Dry suit

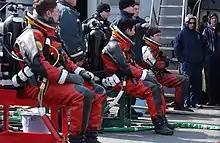
U.S. Navy divers in contamination dry suits preparing to dive

A dry suit or drysuit provides the wearer with environmental protection by way of thermal insulation and exclusion of water, and is worn by divers, boaters, water sports enthusiasts, and others who work or play in or near cold or contaminated water. A dry suit normally protects the whole body except the head, hands, and possibly the feet. In hazmat configurations, however, all of these are covered as well.